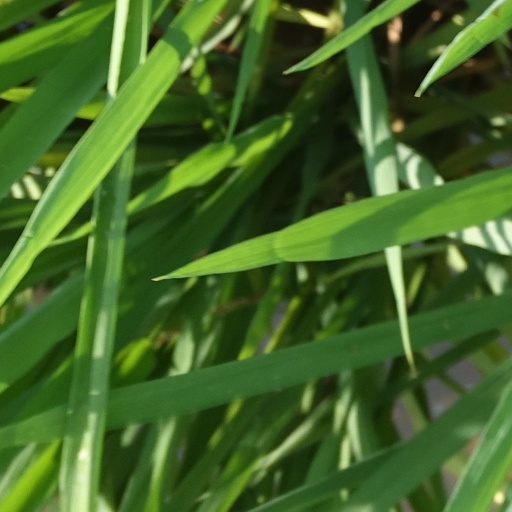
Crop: rice